Special Edna

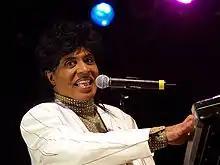
Little Richard made a guest appearance in the episode as himself.

"Special Edna" was written by Dennis Snee and directed by Bob Anderson as part of the fourteenth season of "The Simpsons" (2002–03). The EFCOT Center that is featured in the episode is a parody of Epcot, a theme park in the Walt Disney World Resort near Orlando. American musician Little Richard guest starred in the episode as himself.